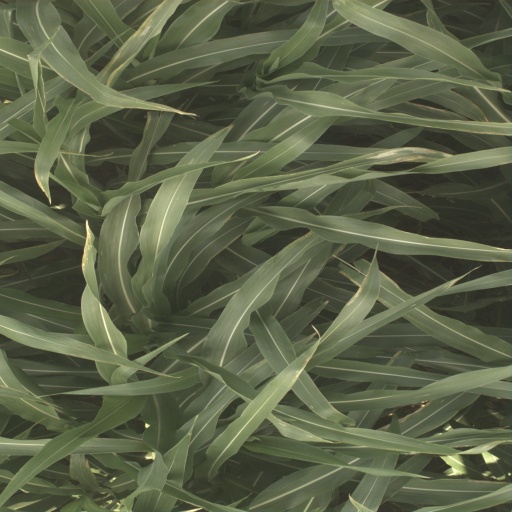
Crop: sorghum